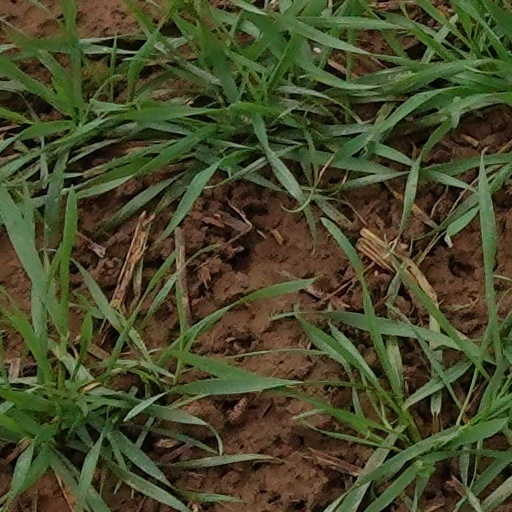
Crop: wheat